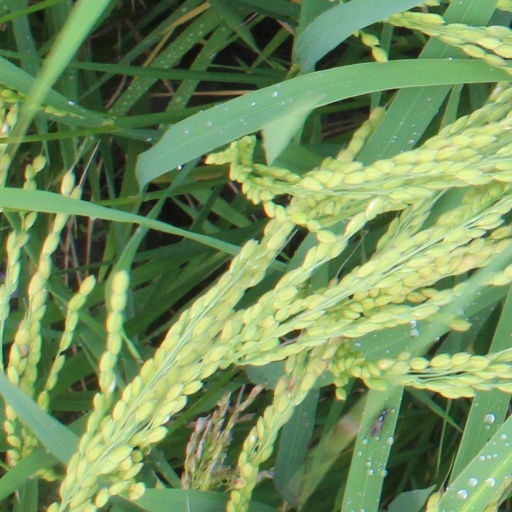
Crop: rice